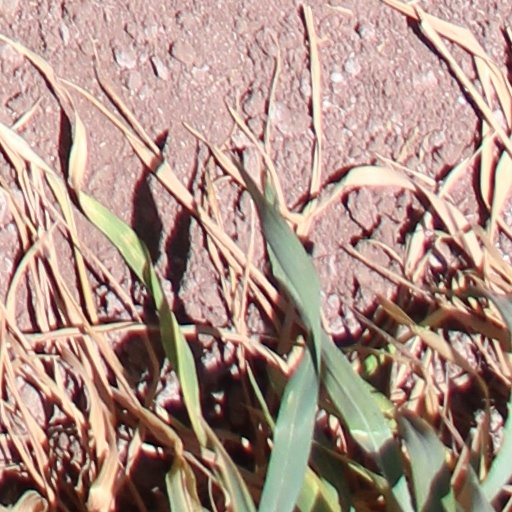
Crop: wheat